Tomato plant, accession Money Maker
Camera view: tilt-top (135 deg); turntable rotation: 300 degrees
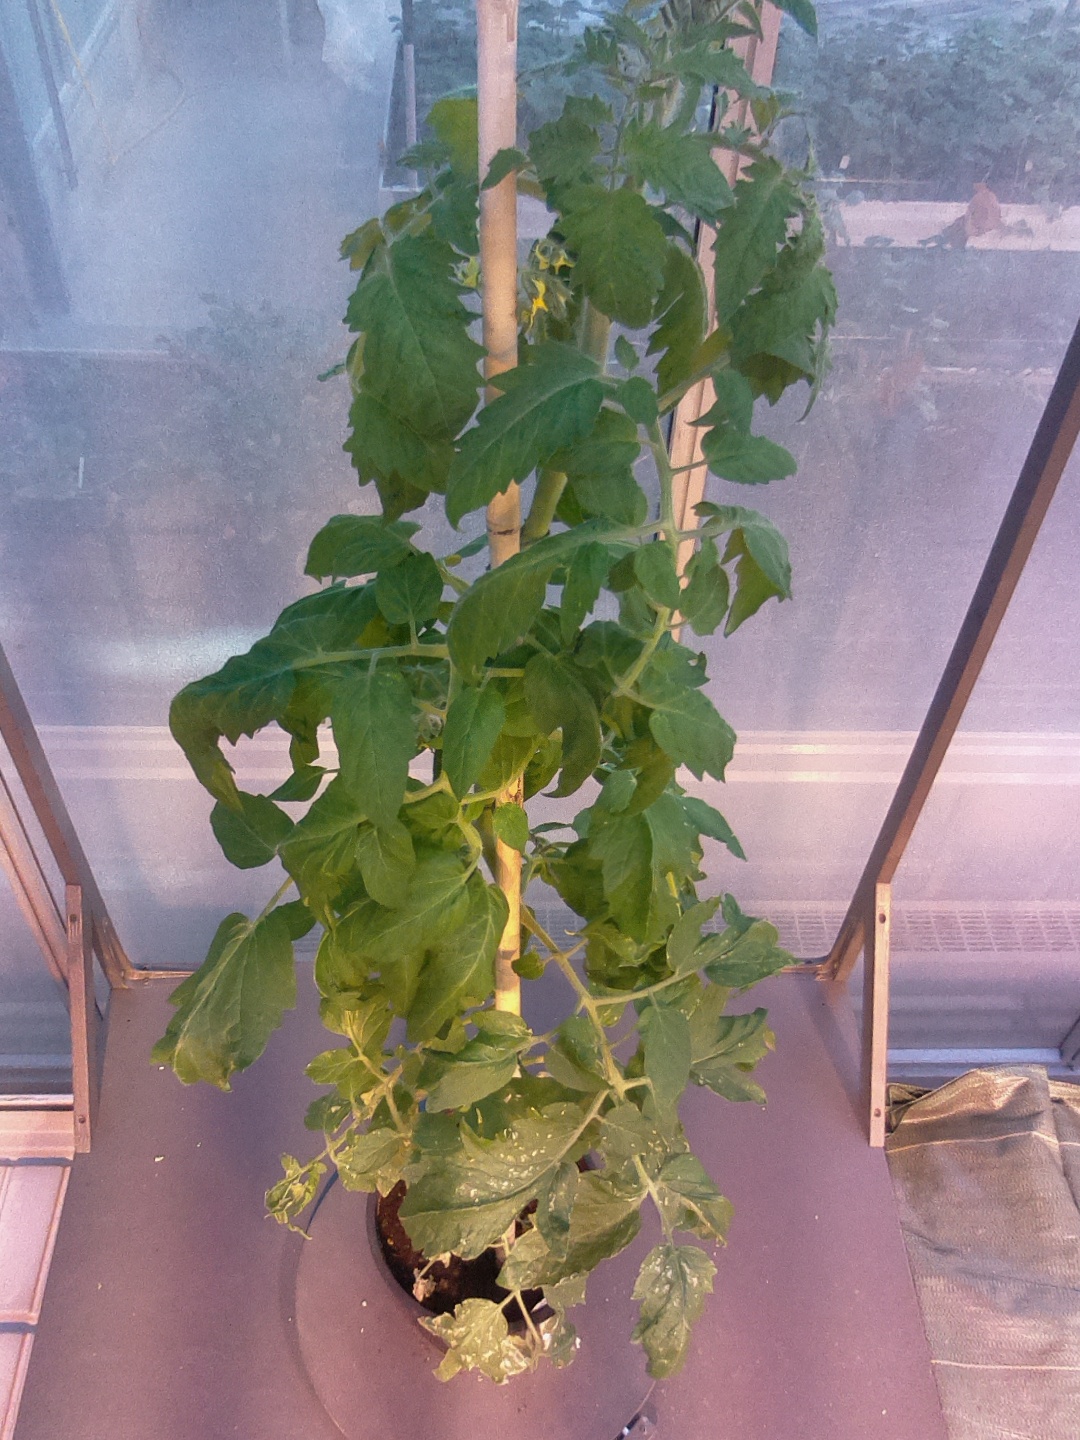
BBCH growth stage 63: 30%-40% of flowers open